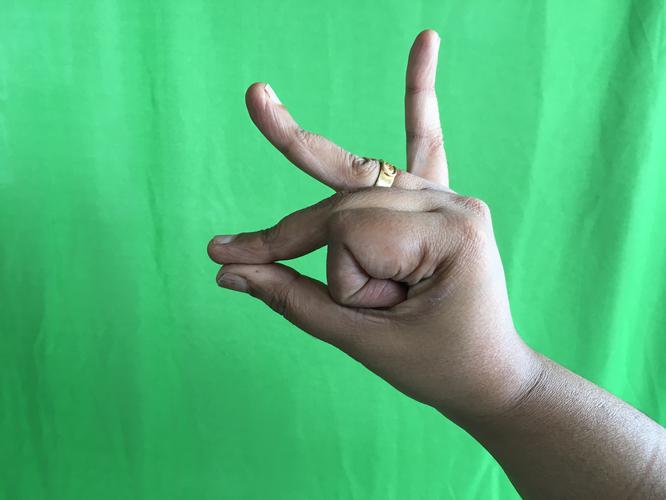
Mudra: Bramaram
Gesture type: single_hand